Magnus Barefoot

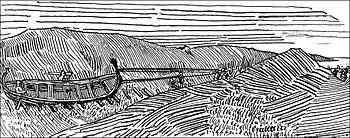
Magnus demonstrating that Kintyre was part of the Scottish agreement, as imagined in Gustav Storm's 1899 edition of "Heimskringla"

In Scotland internal fighting continued between rival kings, although King Edgar had gained a slight advantage. Perhaps fearing to meet Magnus in battle after the internecine strife, according to the sagas Edgar—mistakenly called Malcolm—told Magnus he would renounce all Scottish claims to islands west of Scotland in exchange for peace. Magnus accepted the offer, which reportedly gave him every island a ship could reach with its rudder set. He gained recognition of his rule in the Southern Isles, including Kintyre after demonstrating that it should be included by sitting at the rudder of his ship as it was dragged across the narrow isthmus at Tarbert. Historian Richard Oram has claimed that references to a formal agreement with the Scottish king is a "post-Norwegian civil war confection" designed to legitimise the agenda of Haakon IV Haakonsson. Rosemary Power agrees with the Norse sources that a formal agreement with the Scots was probably concluded, and Seán Duffy notes that Edgar "happily ceded" the isles to Magnus since he had "little or no authority there in any case". Magnus spent the winter in the Hebrides (continuing to fortify the islands), while many of his men returned to Norway. There may have been talks at this time of Magnus marrying Matilda, daughter of late Scottish king Malcolm III Canmore, but no marriage took place. Magnus returned to Norway a year later during the summer of 1099, although many of the islands he had conquered (such as Anglesey) were only nominally under Norwegian control.